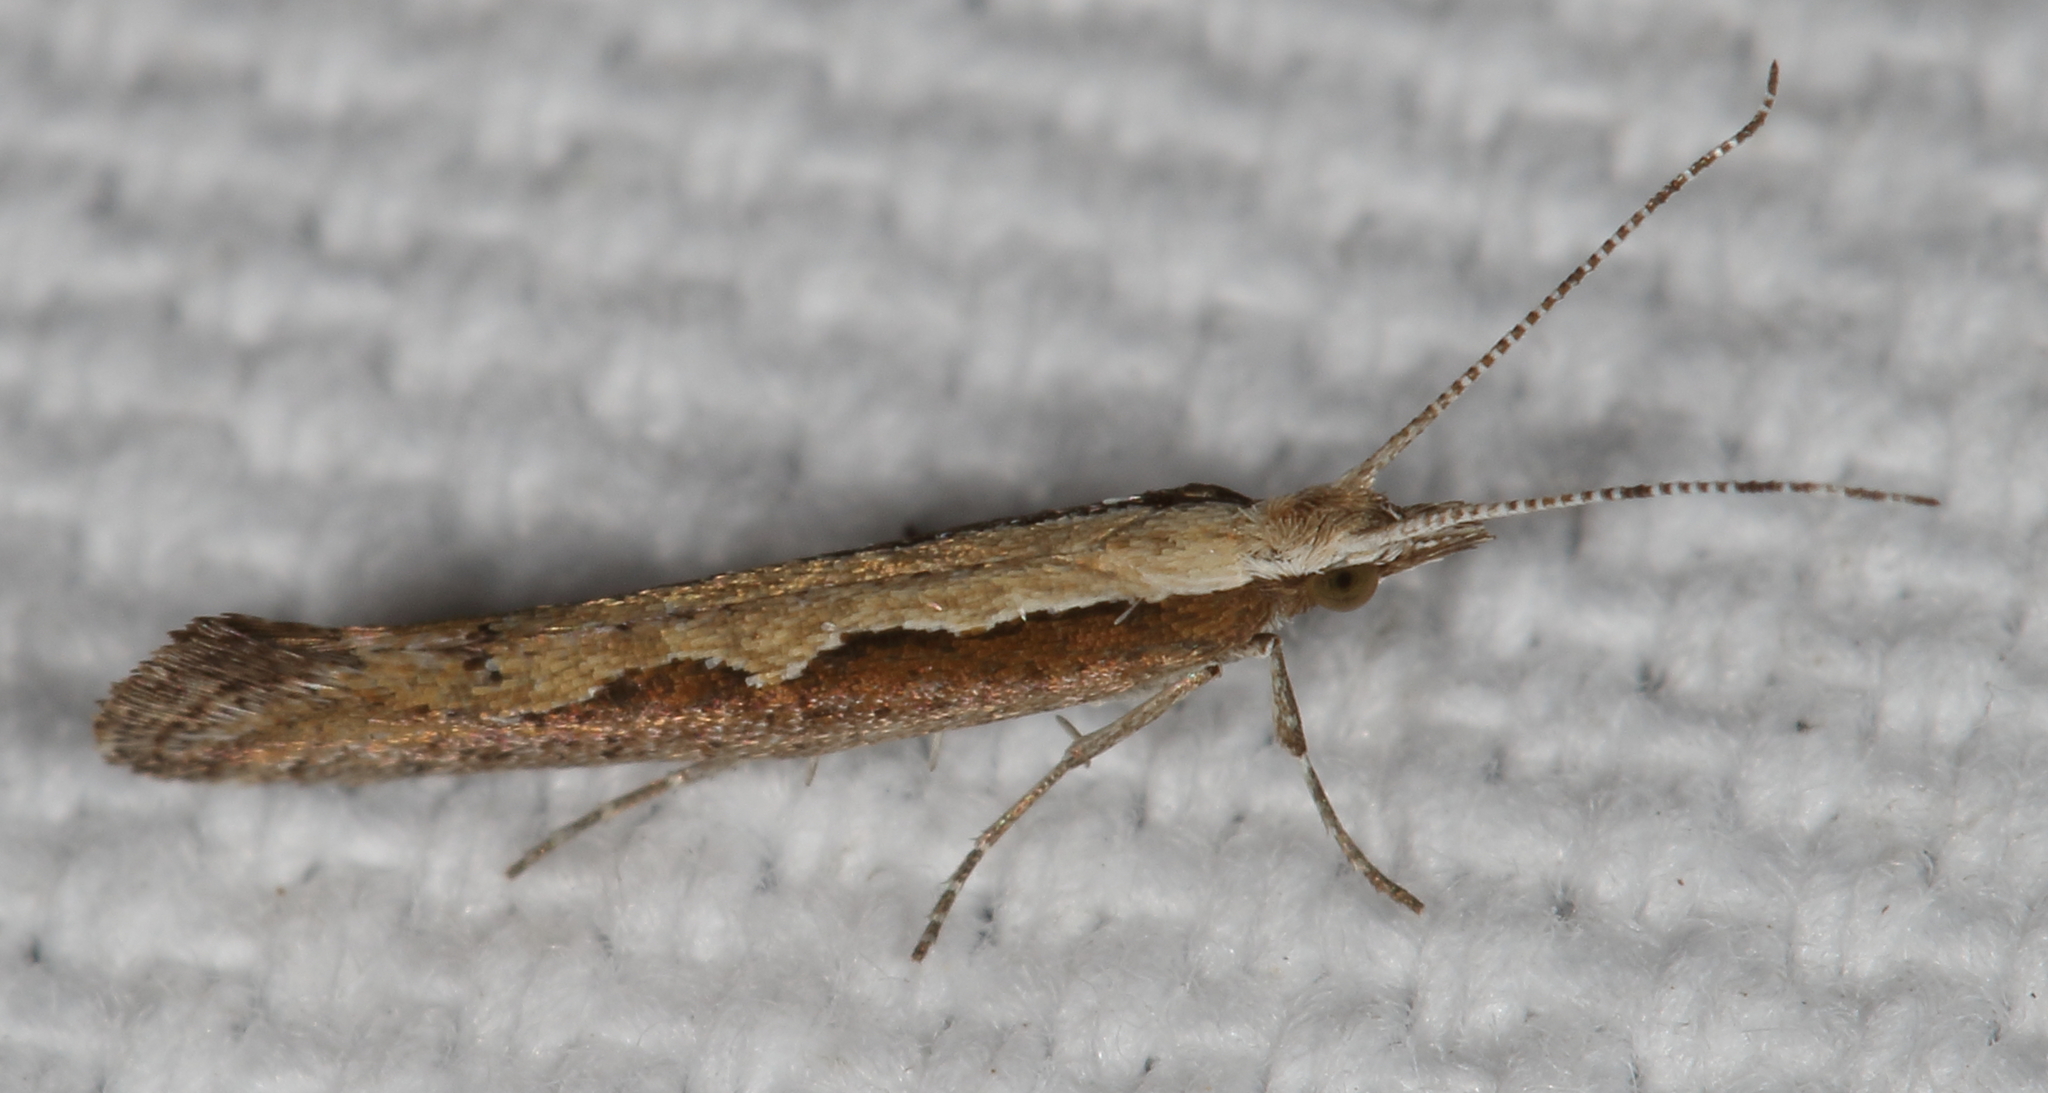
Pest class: diamondback_moth